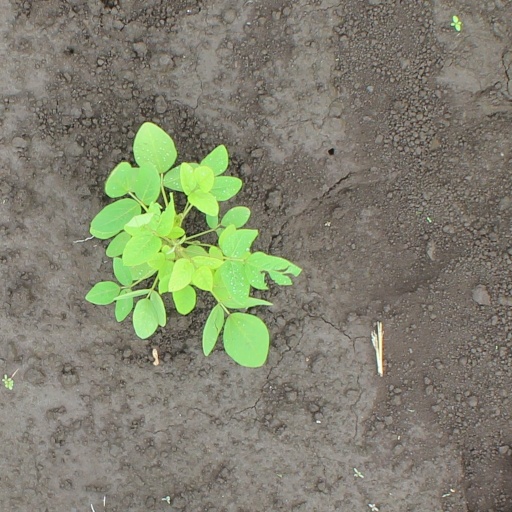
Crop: soybean